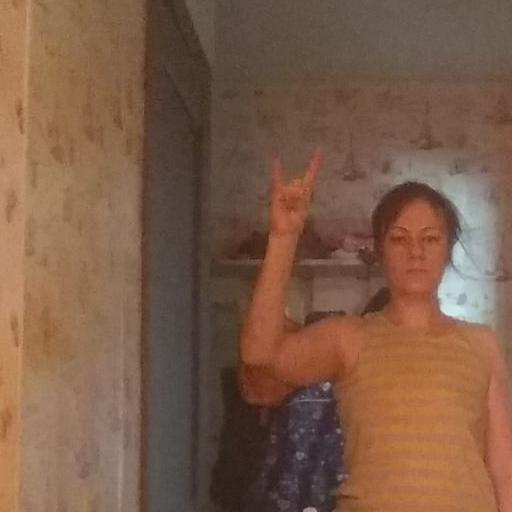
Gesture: rock